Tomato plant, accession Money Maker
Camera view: horizontal (90 deg, fisheye); turntable rotation: 330 degrees
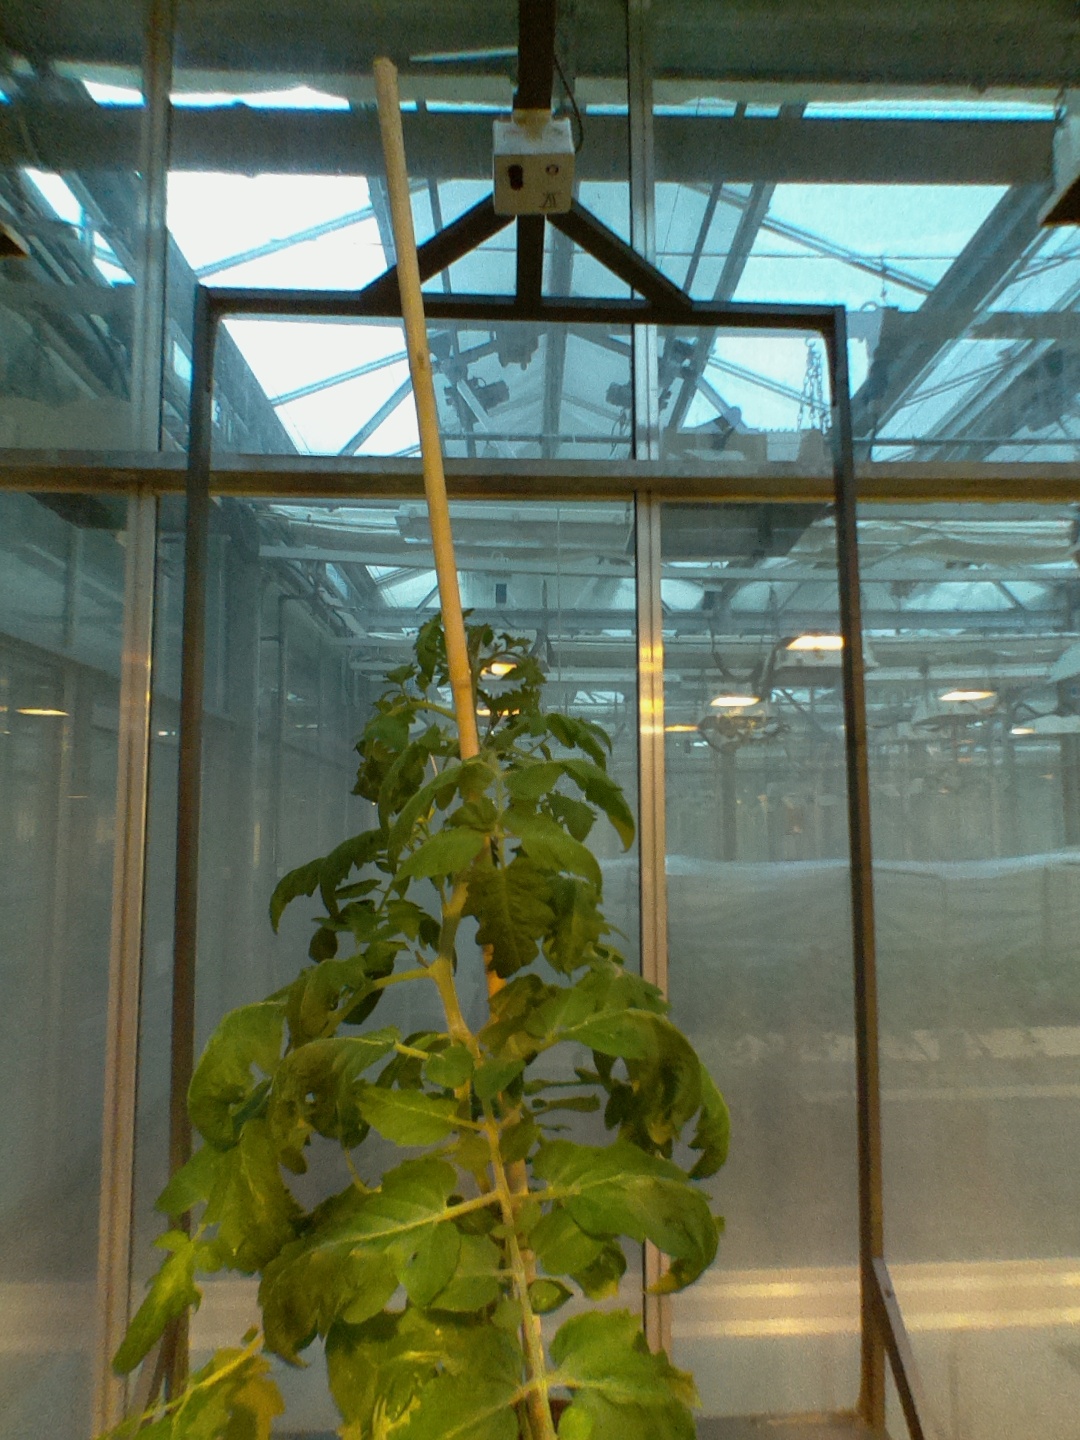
BBCH growth stage 65: Full flowering, 50%-60% of flowers open, first petals falling